Purple-crowned fairywren

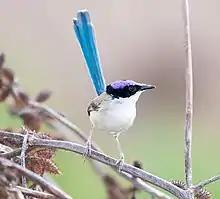
Male purple-crowned fairywren in a patch of noogoora burr ("Xanthium strumarium"), a prolific invasive weed of northern Australian riparian habitats

During the breeding season, adult males develop the spectacular bright purple feathers on their crown. This is bordered by a black face mask and capped with an oblong black spot on top of the head. During the non-breeding season, the male's colourful crown is replaced by grey/brown feathers and its black mask with black cheek patches and an off-white to pale grey orbital ring. The adult female differs in having a blue-tinged grey crown, chestnut ear-coverts, and a greenish blue tail. Immature birds are very similar to adult females except for a duller coloration, a brown crown, and longer tail, though male birds start to show black feathers on the face by six to nine months